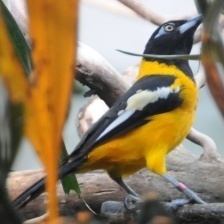
Species: VENEZUELIAN TROUPIAL
Scientific name: ICTERUS ICTERUS